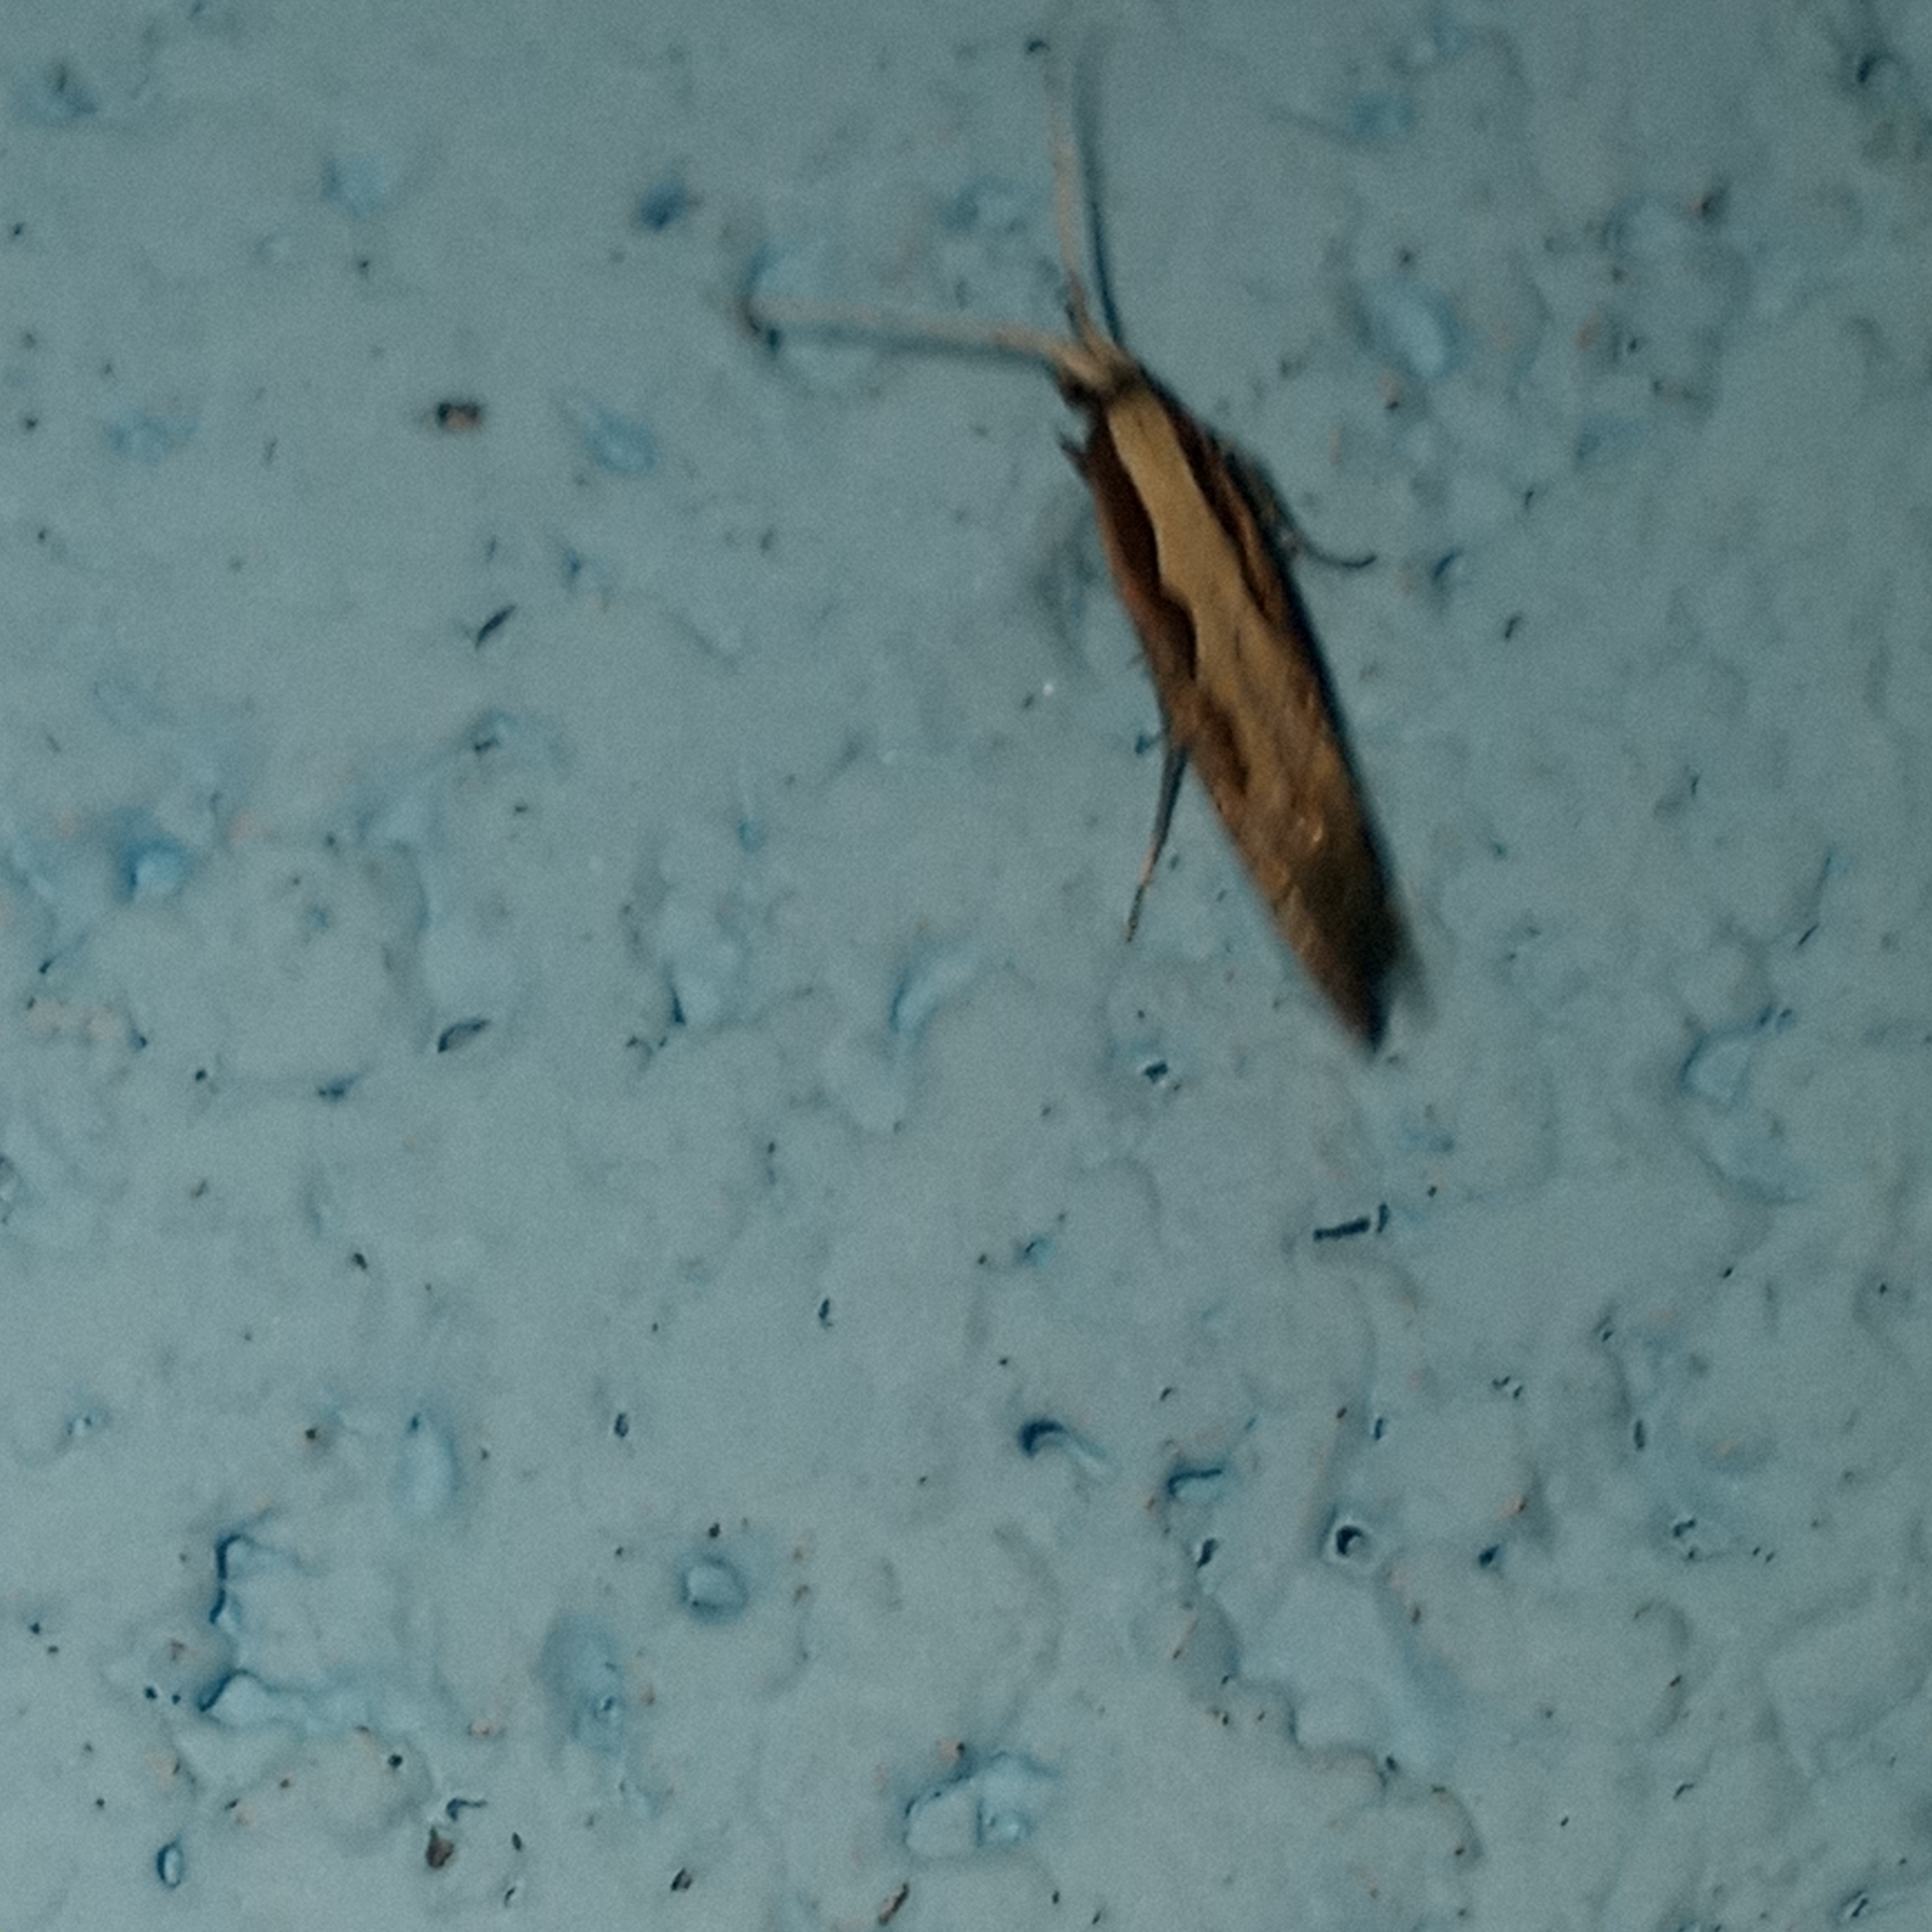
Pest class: diamondback_moth